Tacitus (crater)

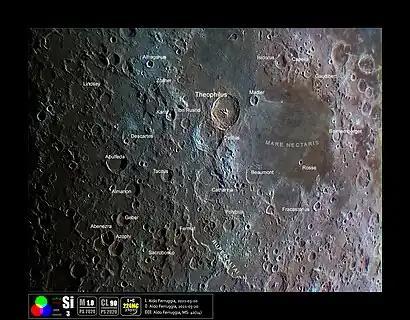
Selenochromatic Image (Si) of the crater area

Tacitus is a lunar impact crater located to the northwest of the crater Catharina, at the northern extension of the Rupes Altai ridge line. It was named after the 1st century Roman historian and writer Tacitus. Directly west is the crater Almanon, and to the northeast is Cyrillus. To the southeast of Tacitus is a long chain of craters named the Catena Abulfeda. This chain runs to the northwest from the eastern edge of the Rupes Altai, continuing for over 200 kilometers.